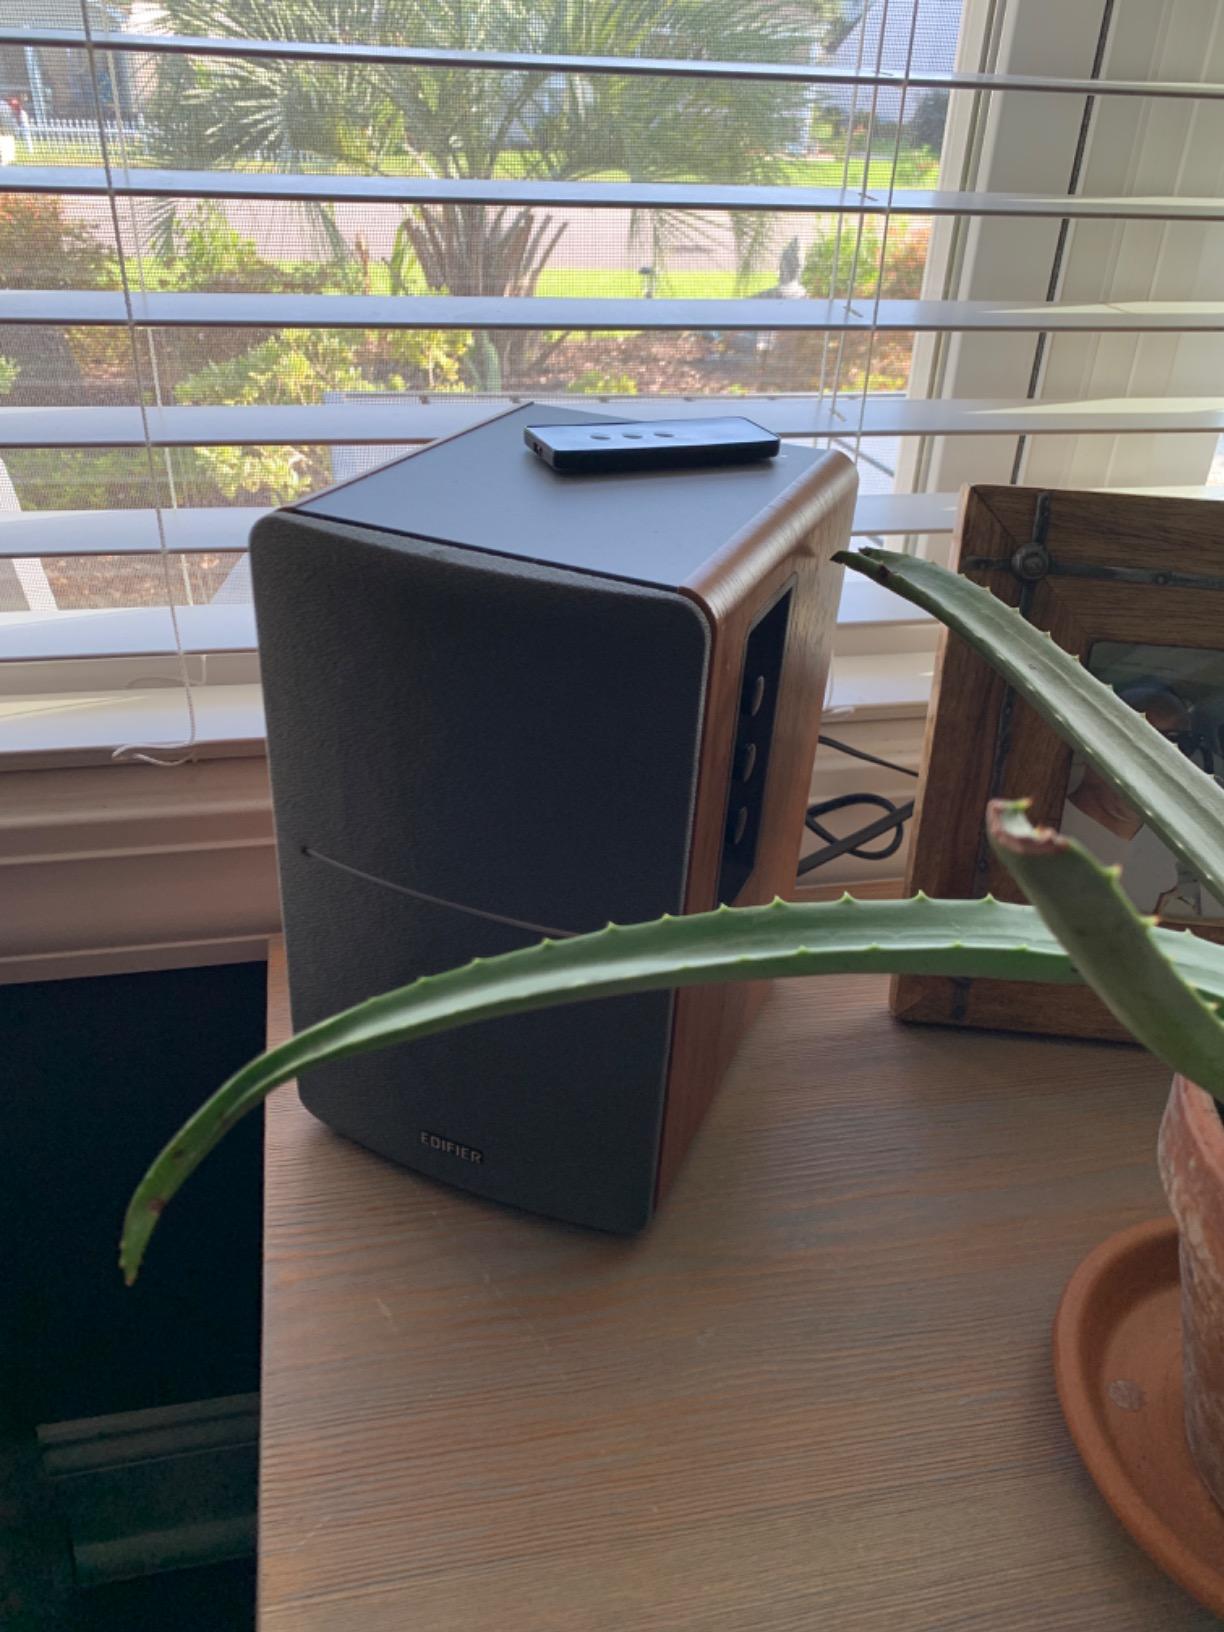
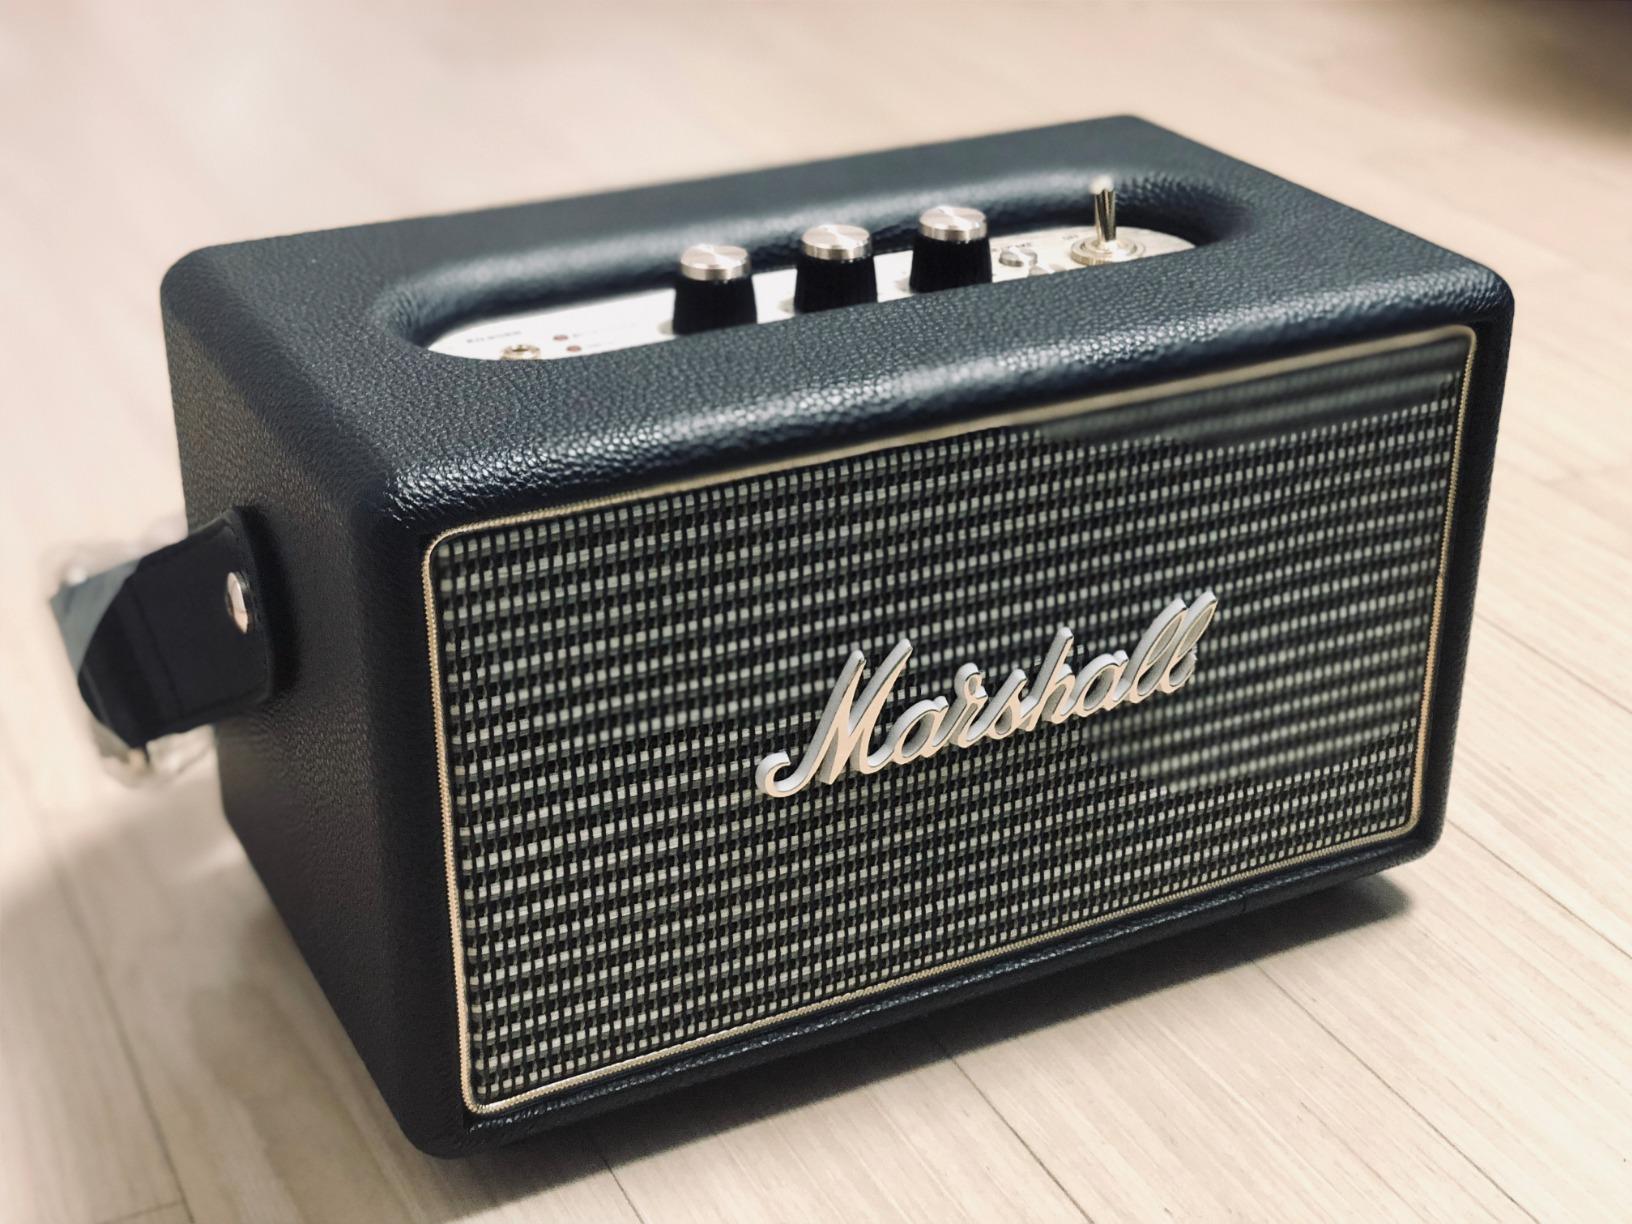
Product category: speaker
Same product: no